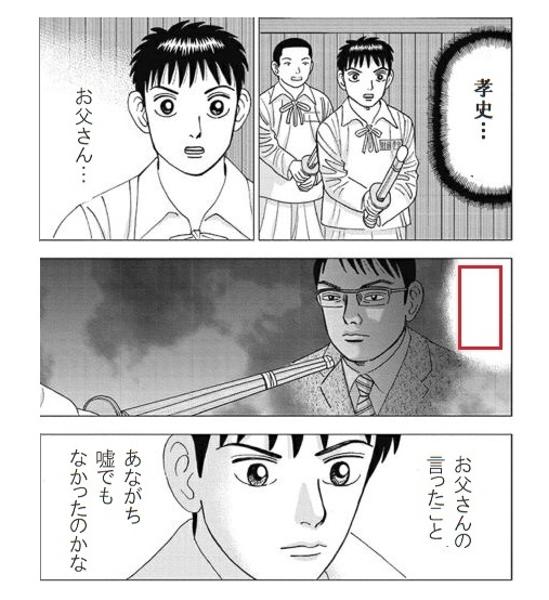
回答: 少しだけ竹刀を長くしても意外とバレないぞ、孝史。